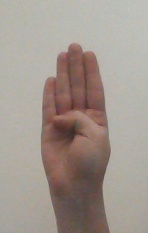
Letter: kaaf